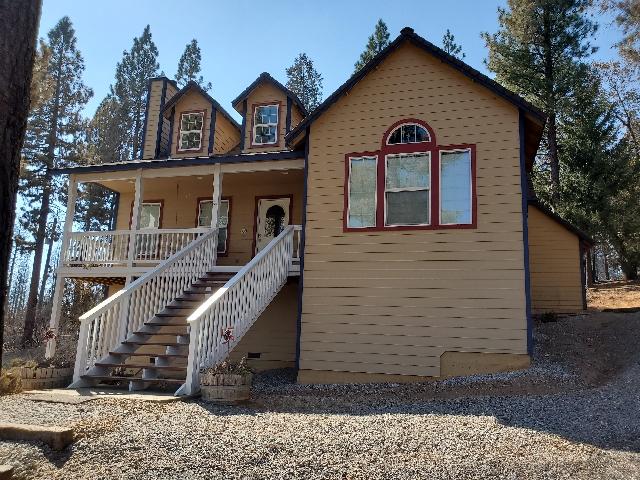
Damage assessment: affected